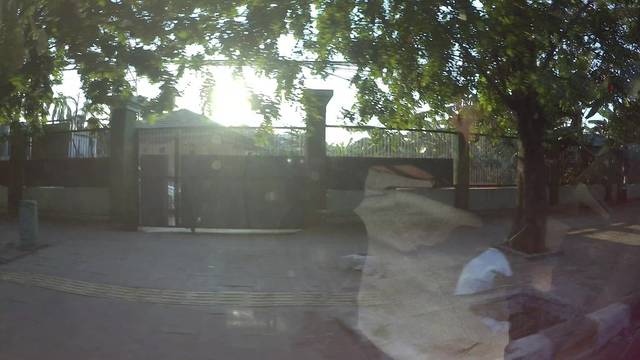
Region: Indonesia
Coordinates: -6.136, 106.892